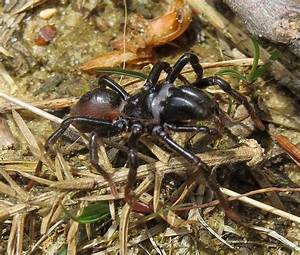
Label: ragno